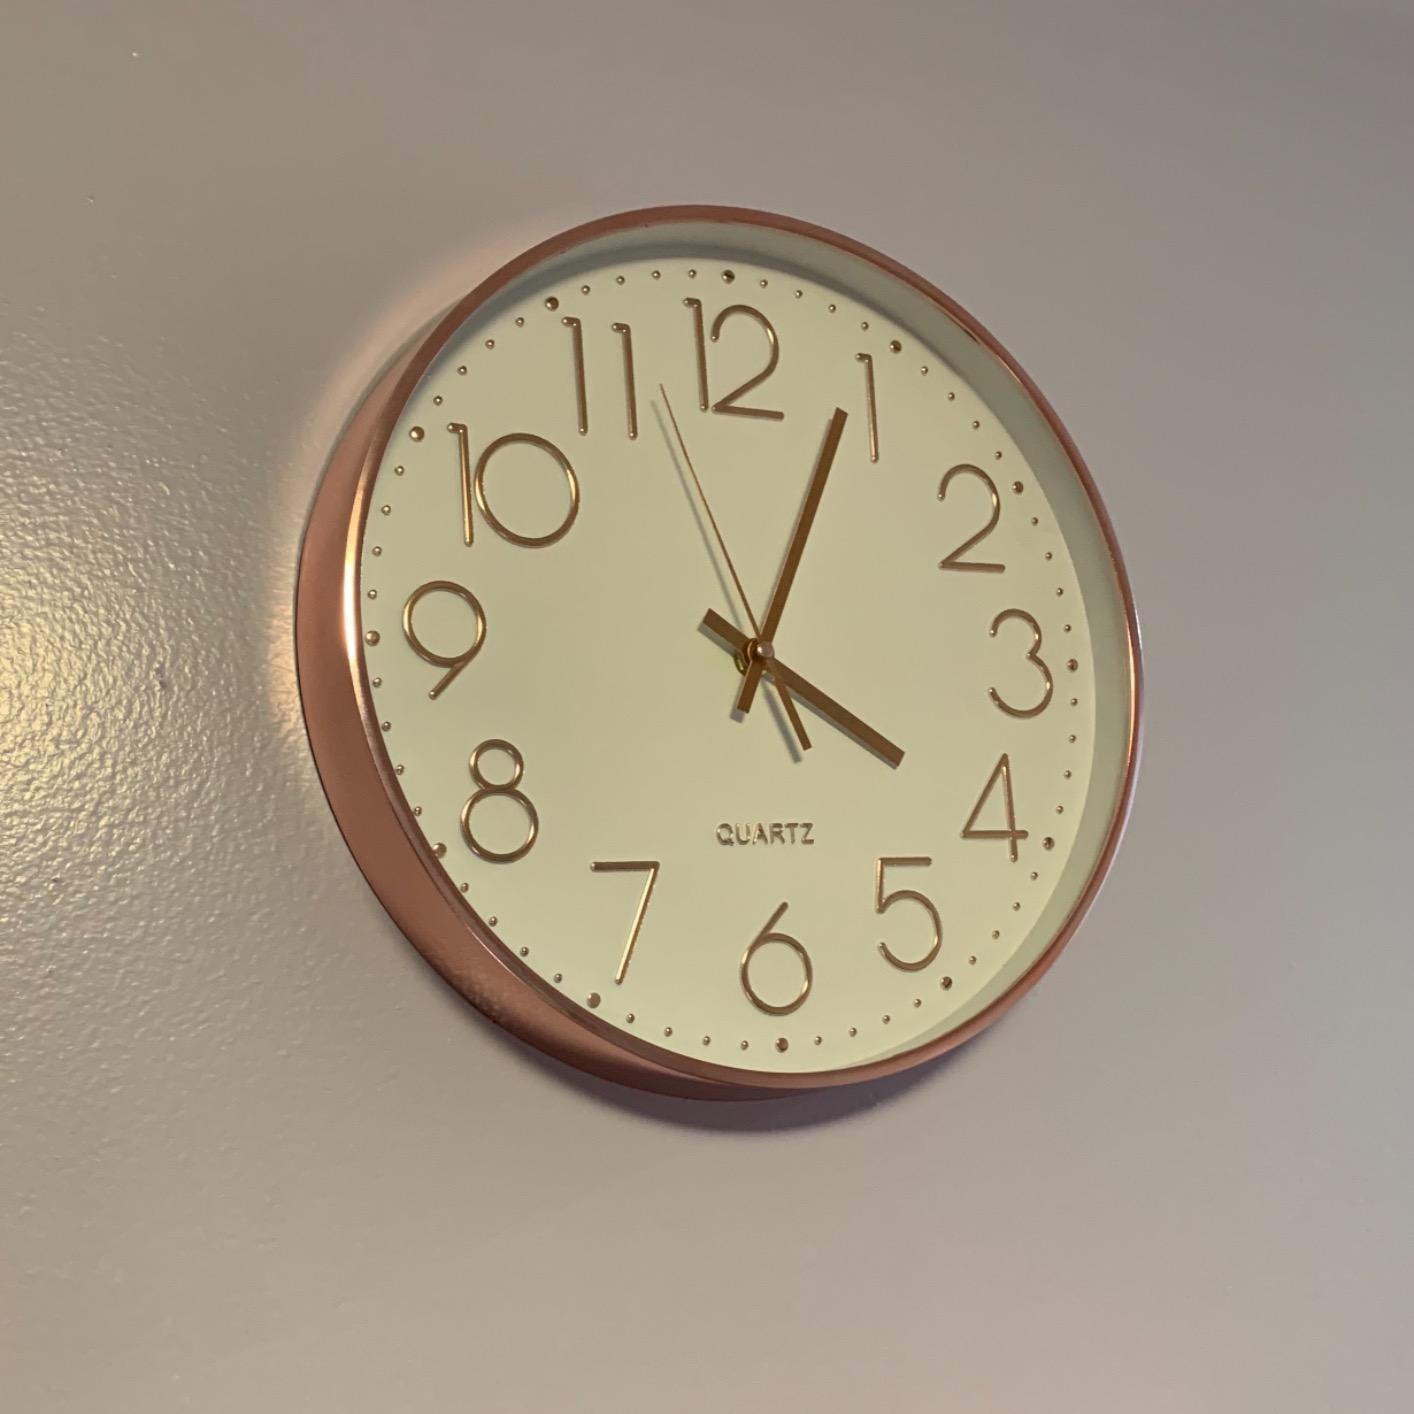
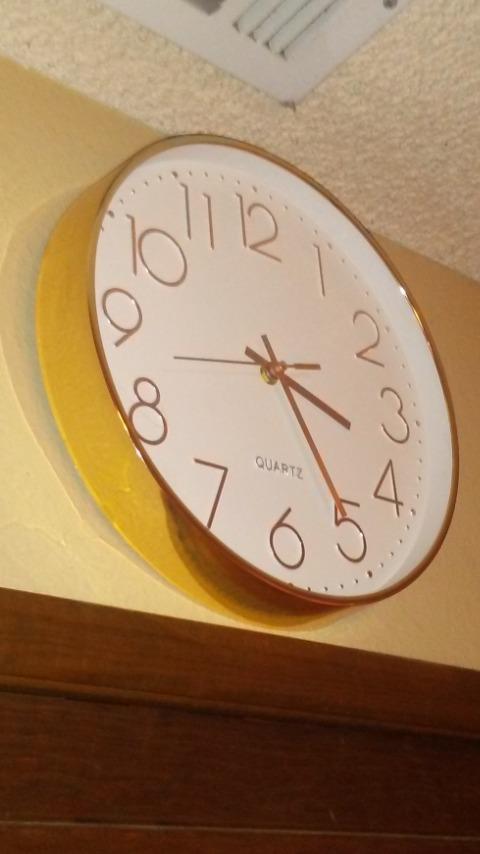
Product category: clock
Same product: yes